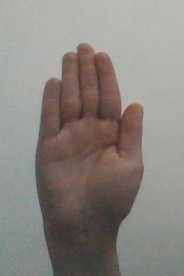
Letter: seen